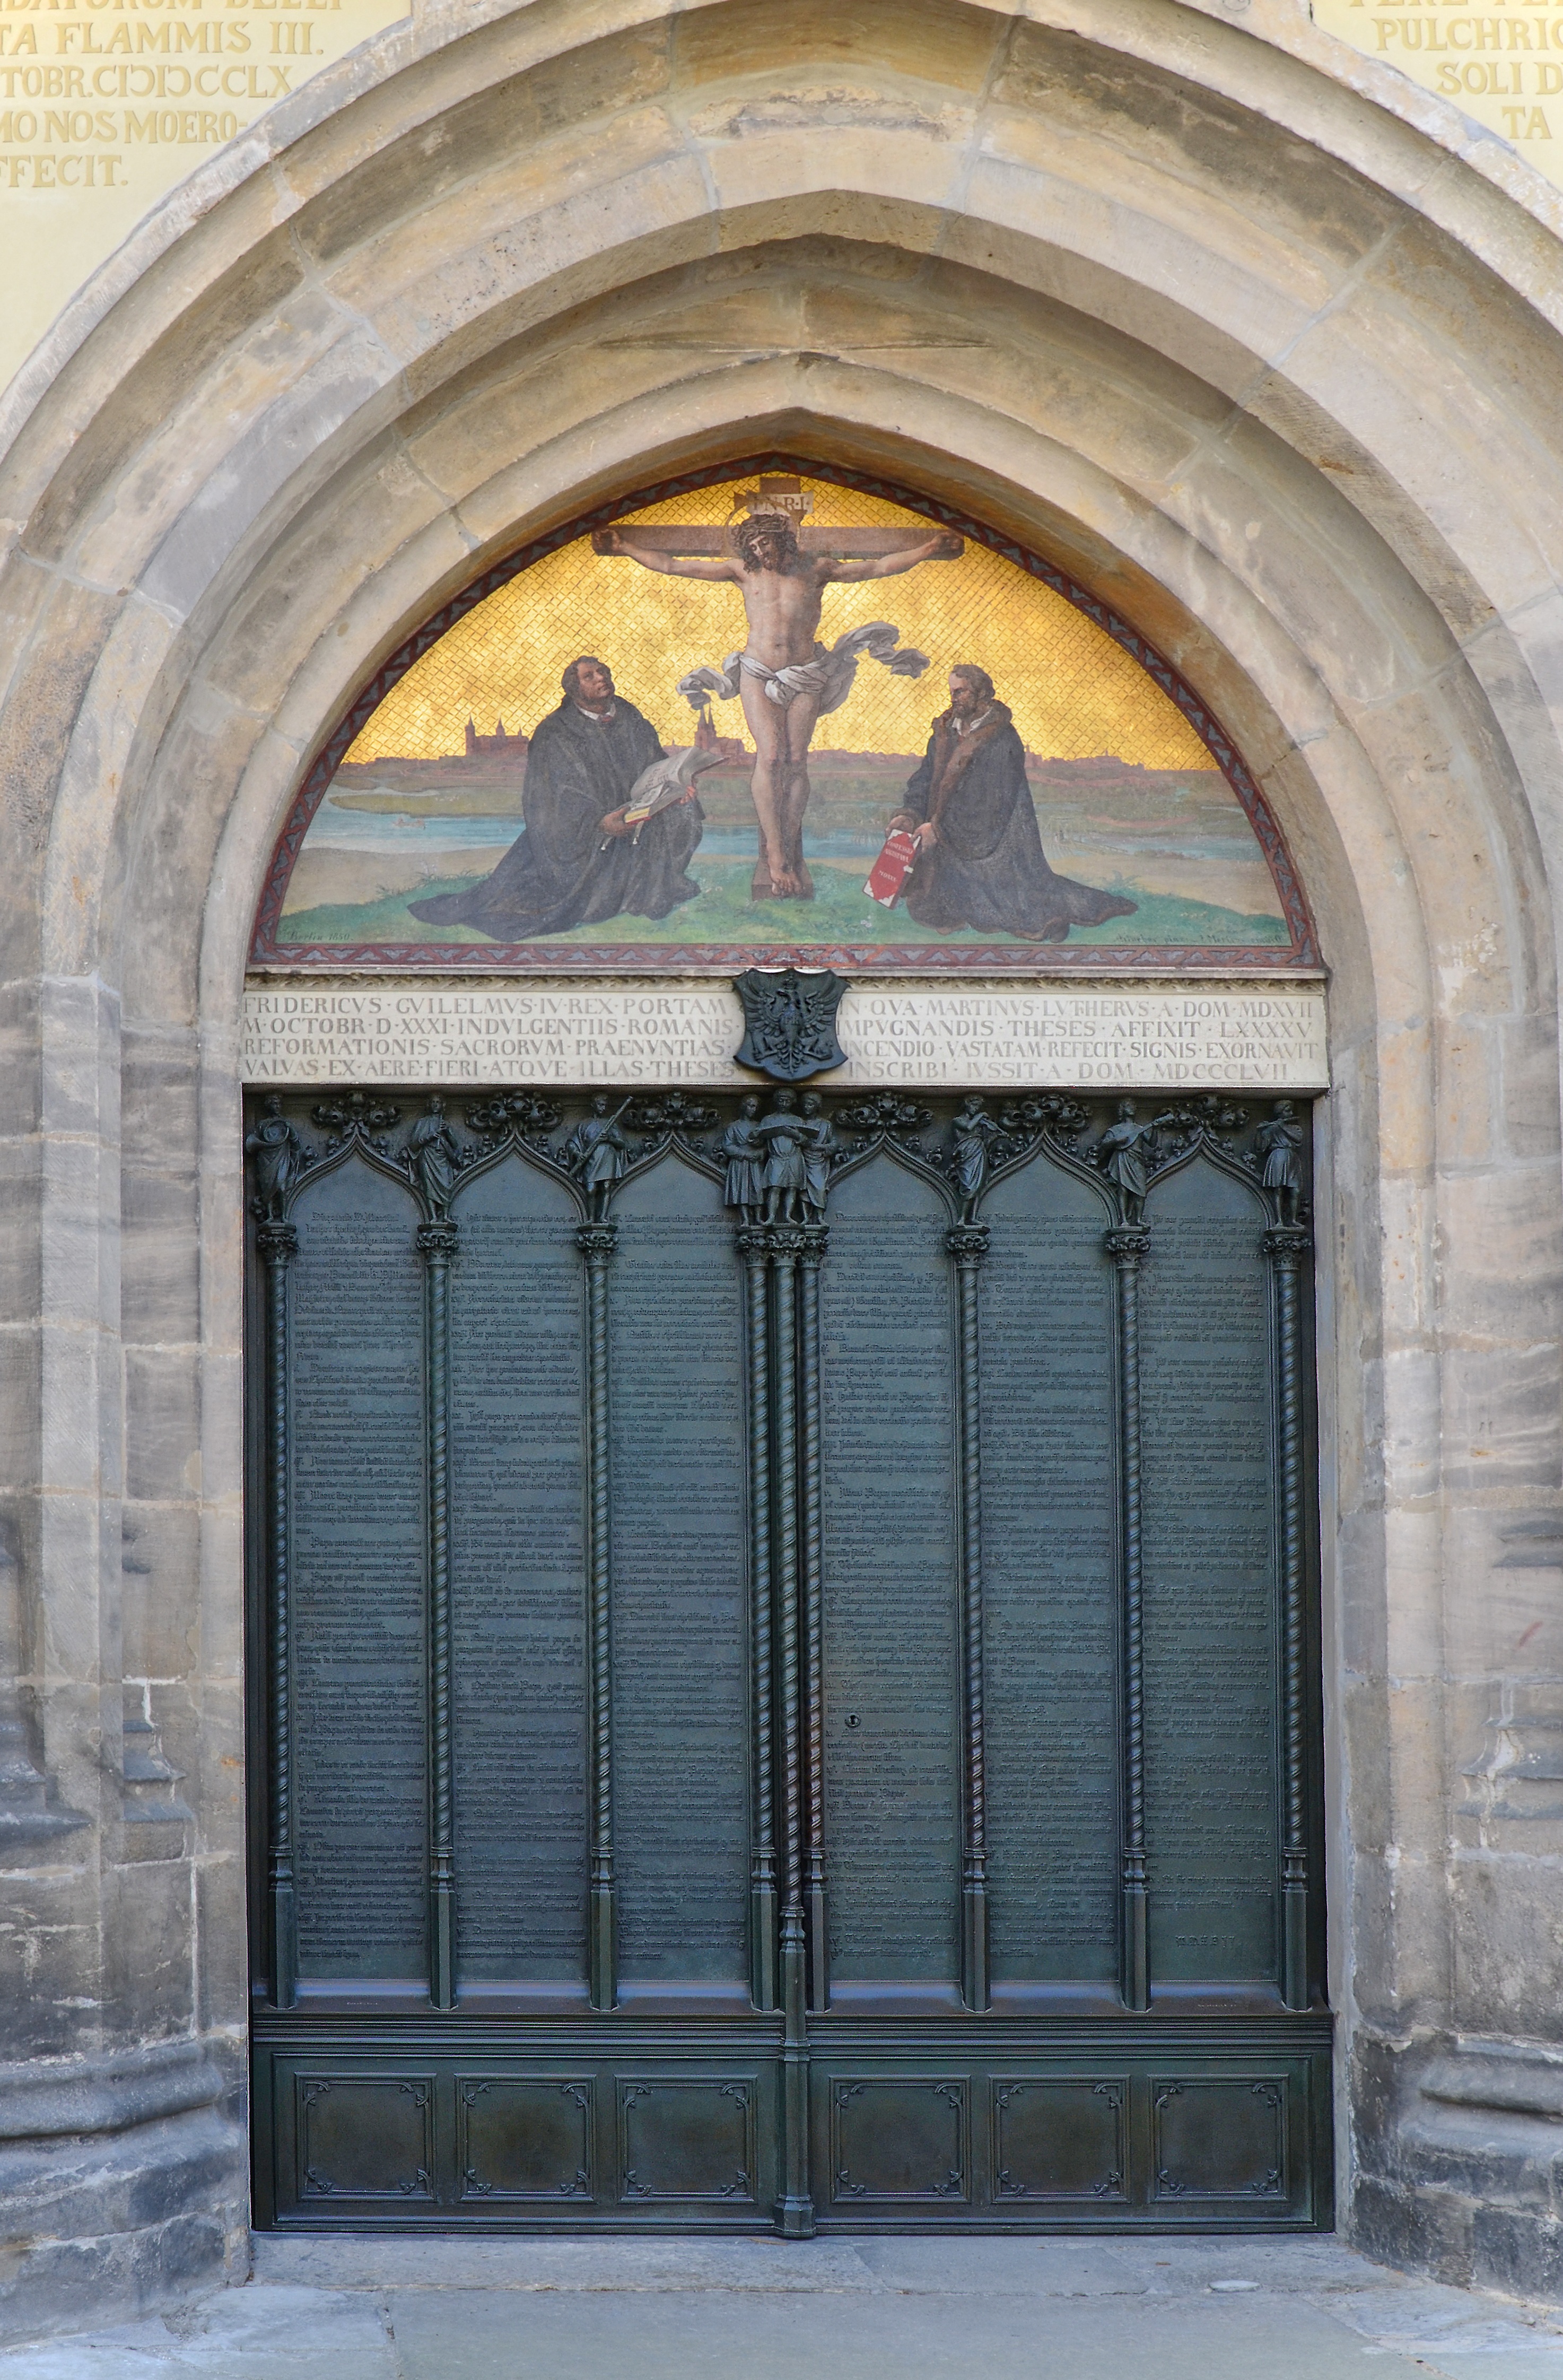
architecture, structure, window, glass, building, arch, landmark, facade, church, cathedral, gate, door, drainage, medieval architecture, symmetry, iron, arcade, luther, portal, wittenberg, saxony anhalt, church door, castle church, classical architecture, reformation, martin luther, luther year, bronze door, theses, these door, lutherstadt, 95 theses, german bible, melanchthon